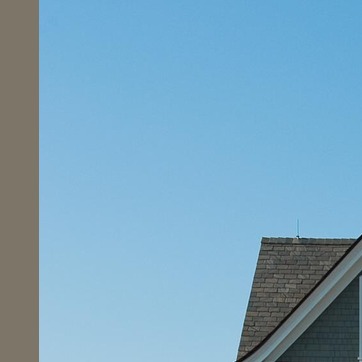
Material: sky